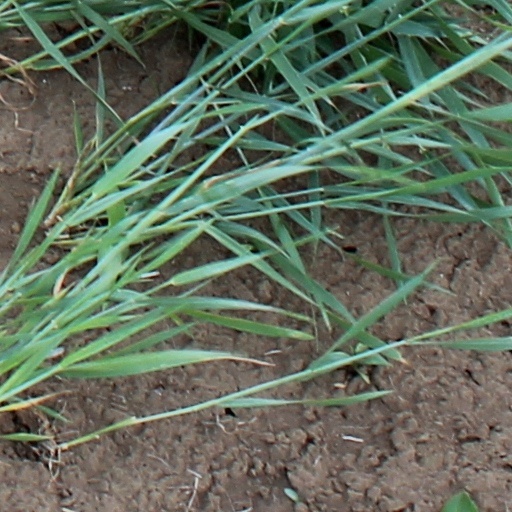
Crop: wheat